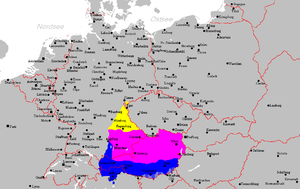
Bayersk
Udbredelsen af bayersk dialekt
Bayersk eller bajersk er en dialektgruppe af det højtyske sprog, der tales længst sydøst i det tyske sprogområde